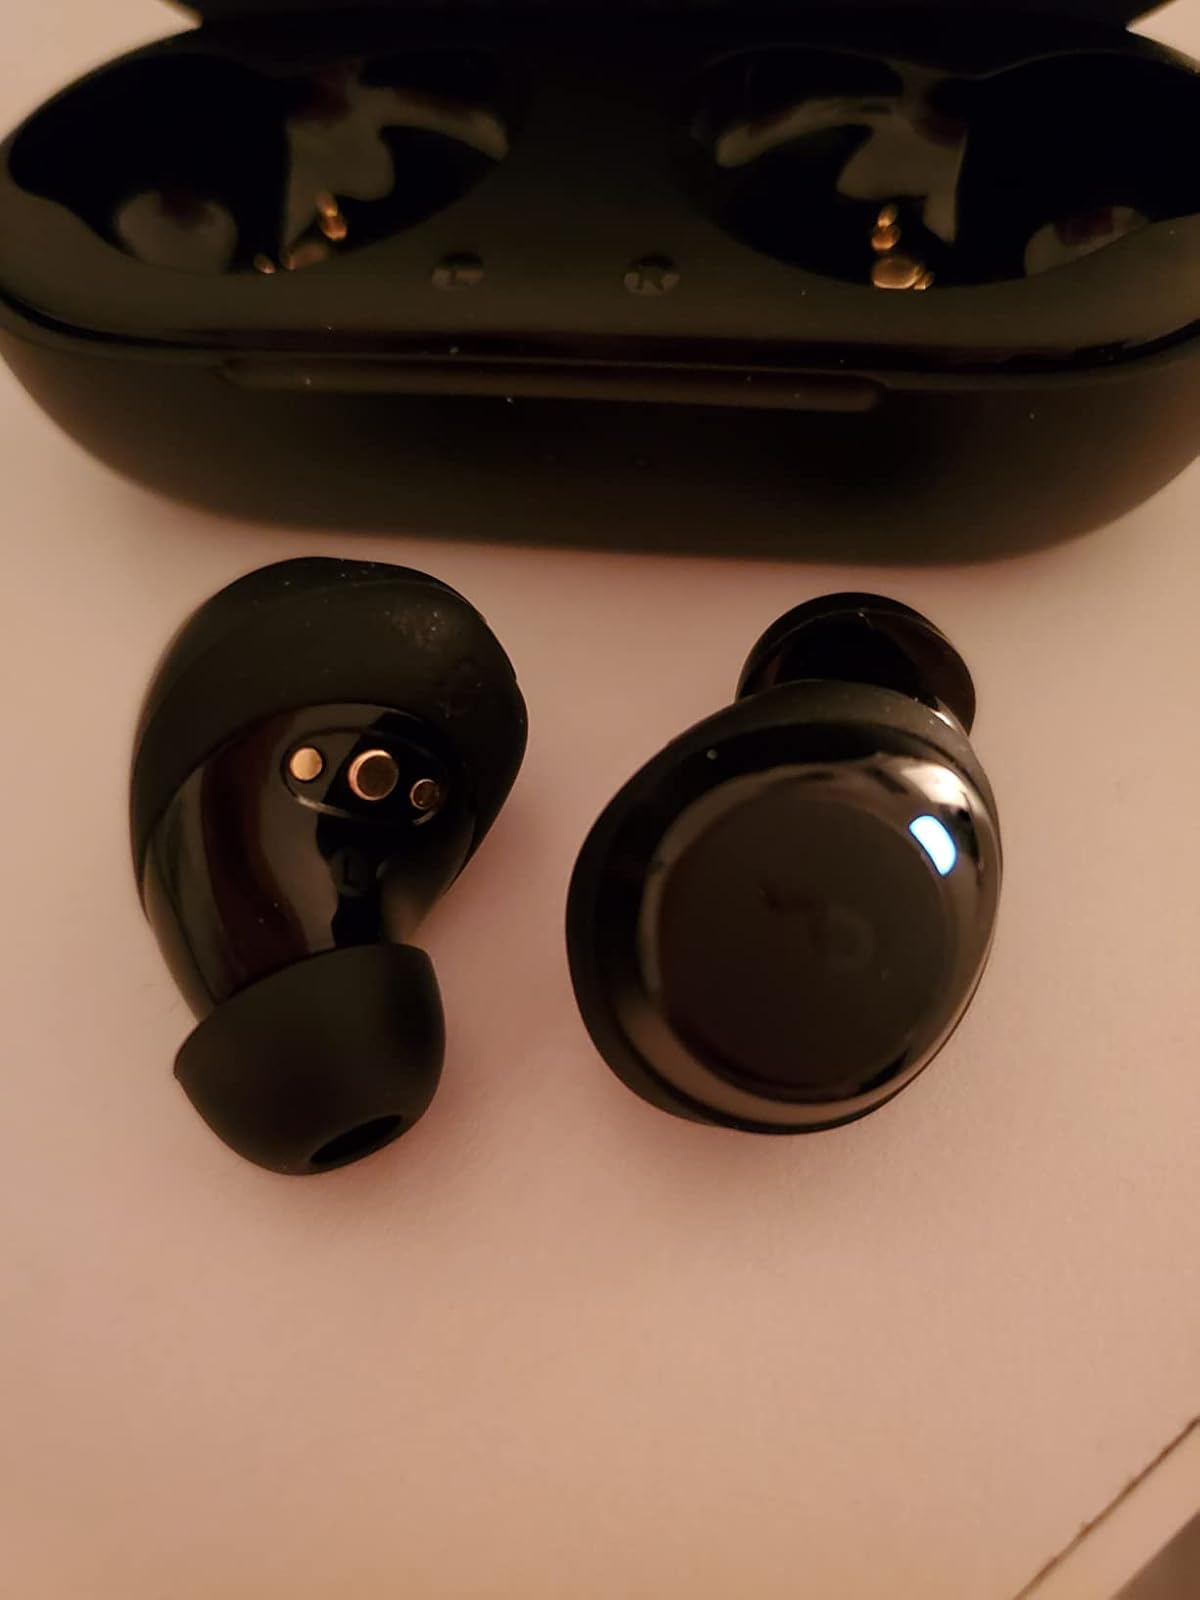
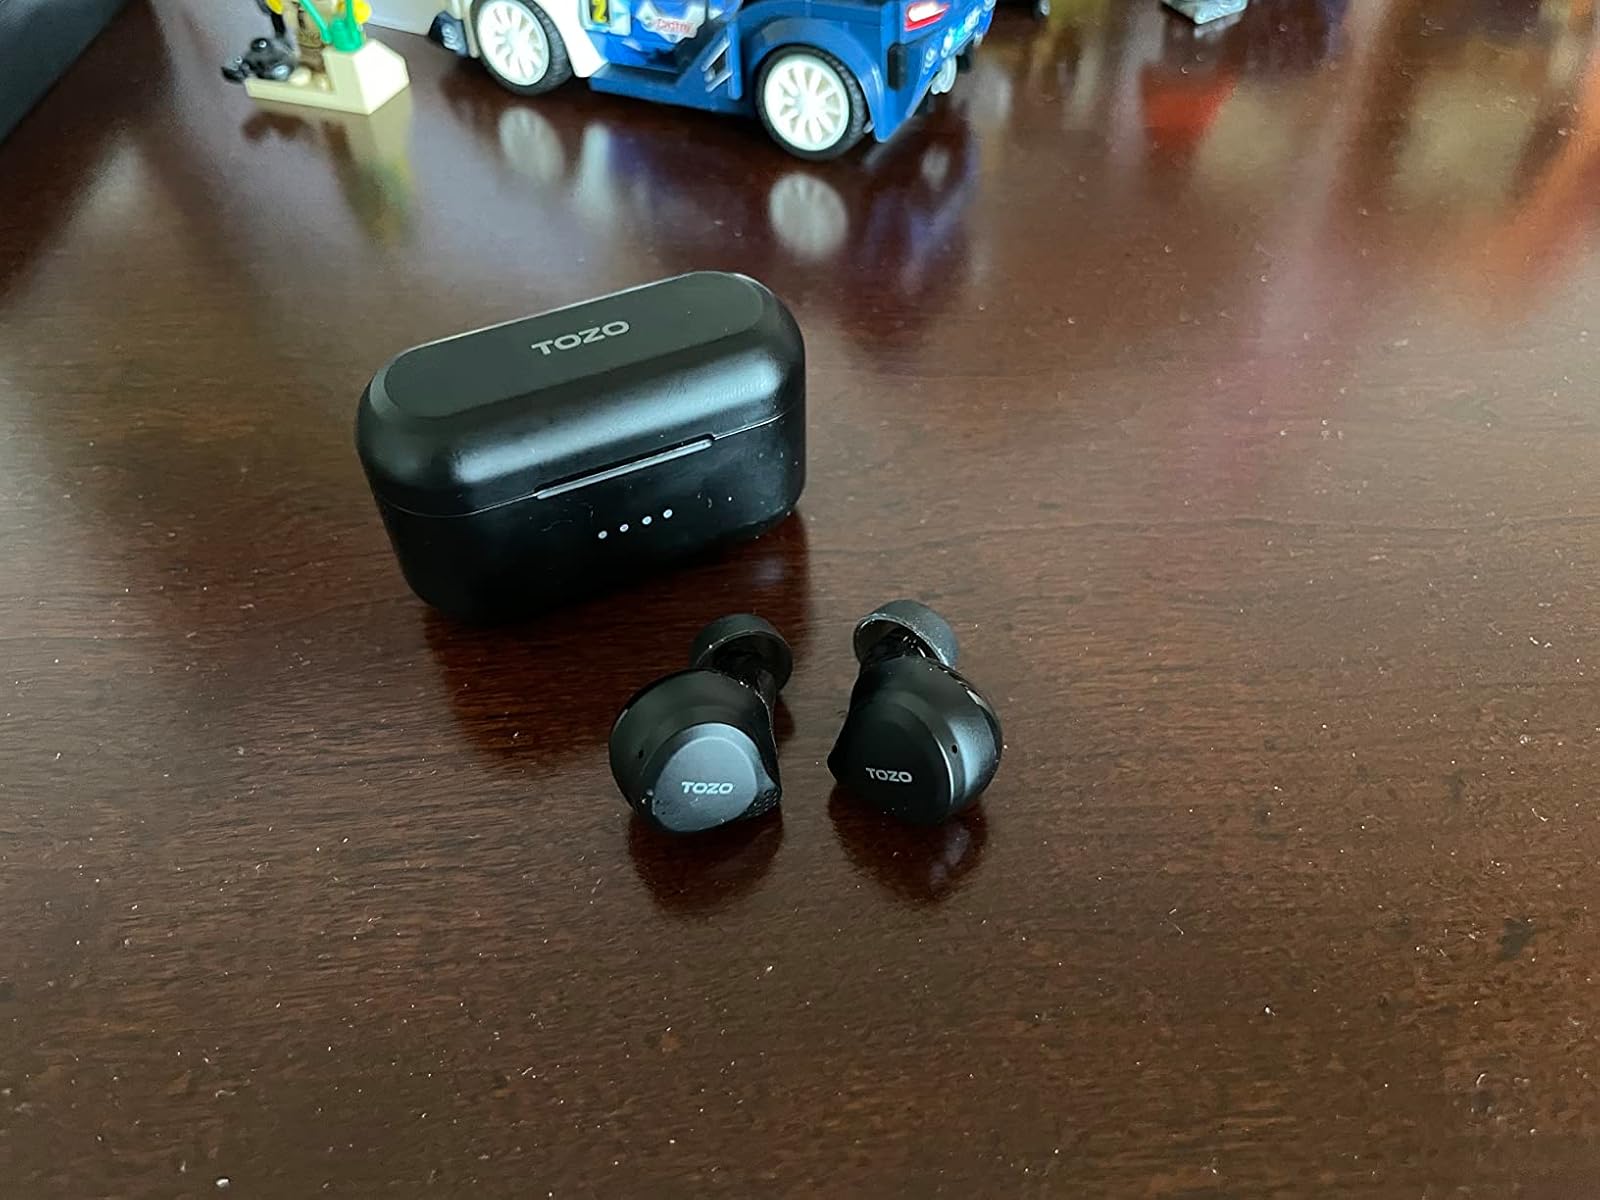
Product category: earbuds
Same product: no